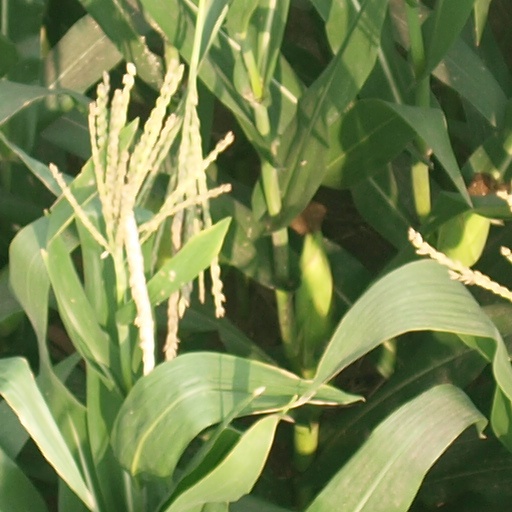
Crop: maize; corn